The Specs

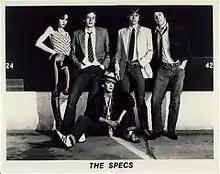
Clockwise from left: band members Sara Kovanda, Rick Morris, Matthew Sweet, Don Holmquist, David Snider

The Specs was a new wave cover band from Lincoln, Nebraska that played together from 1978–1980. The groups is now best-known as featuring musician Matthew Sweet, before he went on to greater success as a solo performer.